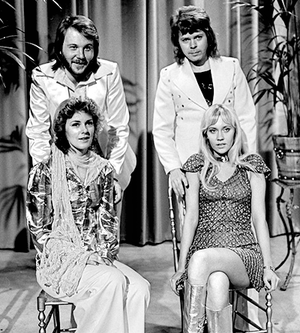
ABBA est un groupe de pop suédois fondé à Stockholm en novembre 1972. Le groupe est originellement composé d'Agnetha Fältskog, Anni-Frid Lyngstad, dite « Frida », Benny Andersson et Björn Ulvaeus.
La mode disco est une tendance éphémère apparue entre le milieu et la fin des années 1970. Celle ci est brillante, sexy et colorée, voyante.